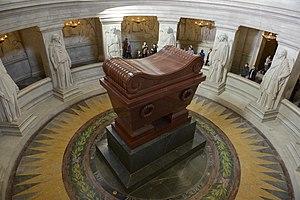
L’hôtel des Invalides est un monument parisien dont la construction fut ordonnée par Louis XIV par l'édit royal du 24 février 1670, pour abriter les invalides de ses armées. Aujourd'hui, il accueille toujours des invalides, mais également la cathédrale Saint-Louis des Invalides, plusieurs musées et une nécropole militaire avec notamment le tombeau de Napoléon Iᵉʳ. C'est aussi le siège de hautes autorités militaires, comme le gouverneur militaire de Paris et rassemble beaucoup d'organismes dédiés à la mémoire des anciens combattants ou le soutien aux soldats blessés.